Alof de Wignacourt

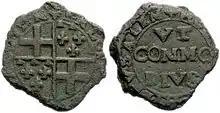
1601 grano coin of Wignacourt

Wignacourt joined the Order in 1564, aged seventeen, and distinguished himself at the Great Siege of Malta a year later. He was elected Grand Master in 1601.